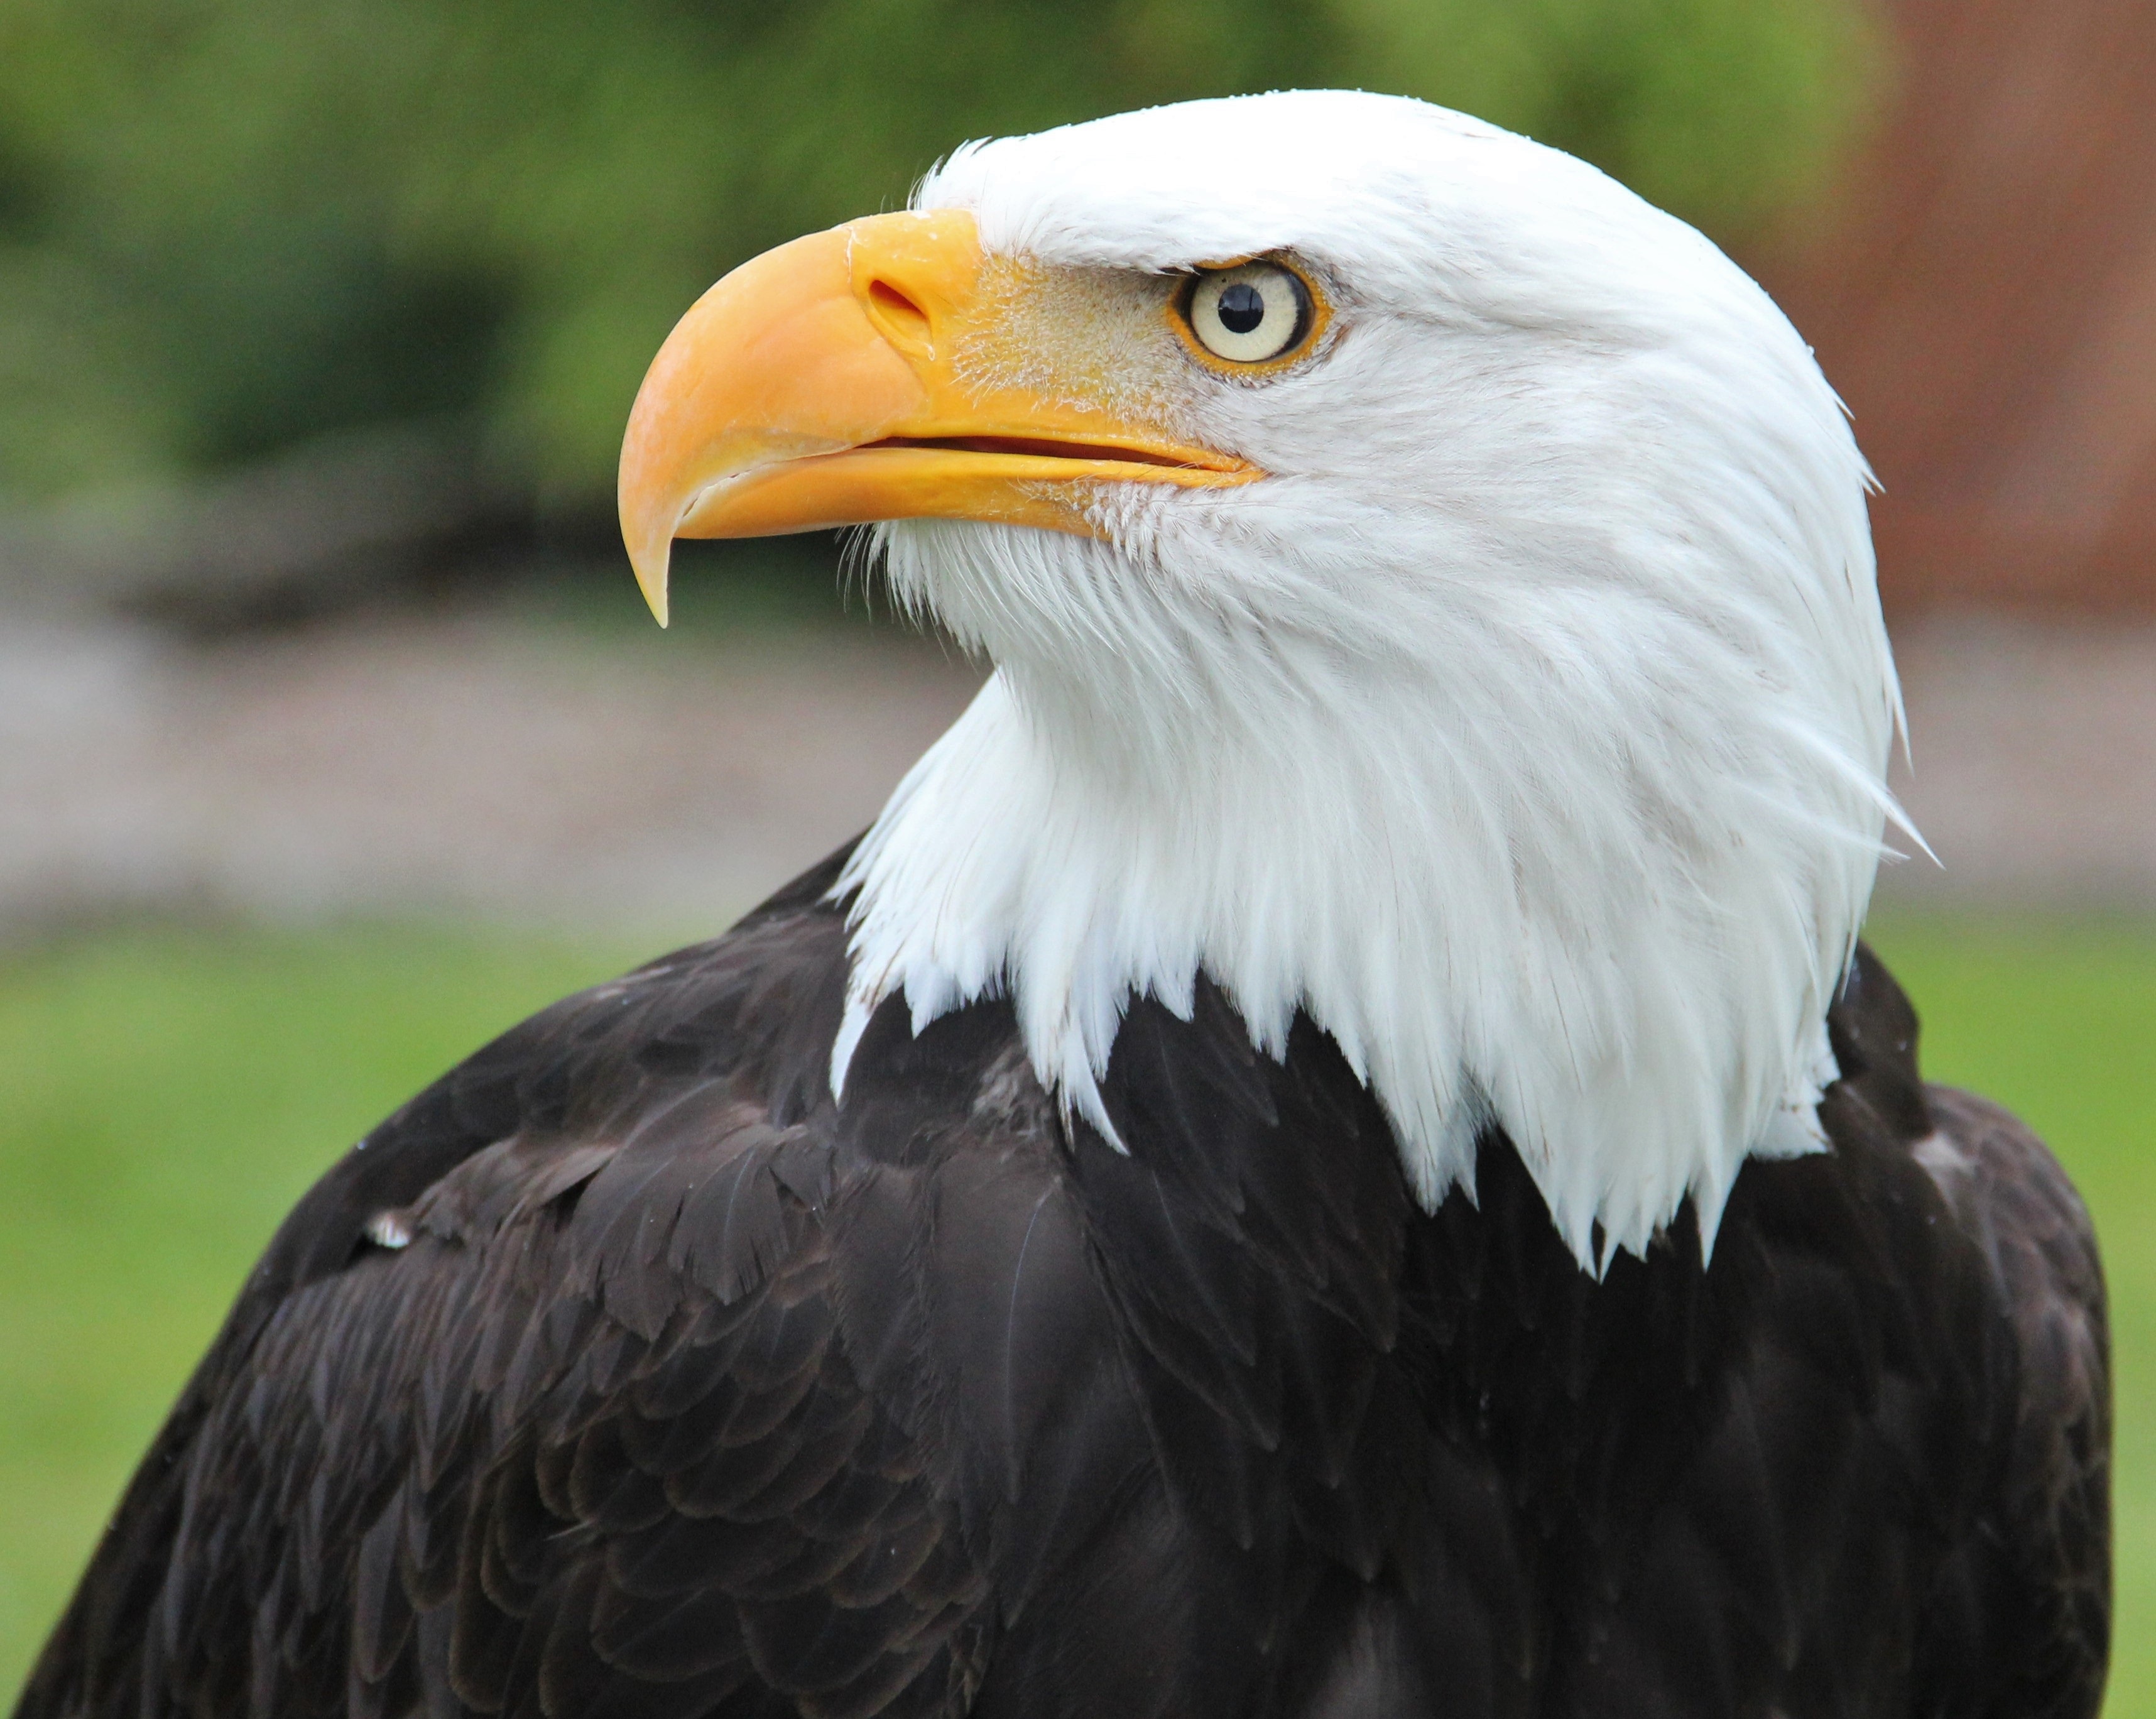
bird, wing, view, animal, wildlife, portrait, beak, eagle, close, feather, fauna, raptor, majestic, plumage, bird of prey, bald eagle, head, vertebrate, creature, side, animal world, falconry, animal portrait, adler, haliaeetus leucocephalus, coat of arms of bird, sadek, eagle observatory, accipitriformes